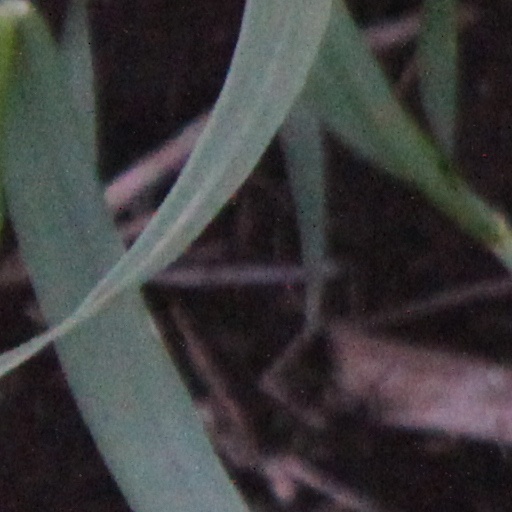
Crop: wheat